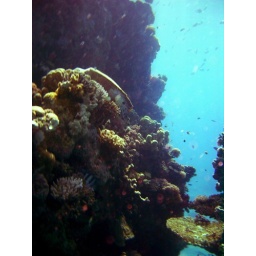
Sea turtle under water